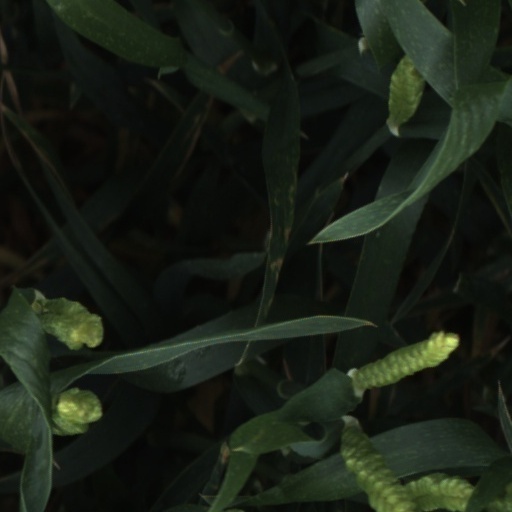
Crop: wheat